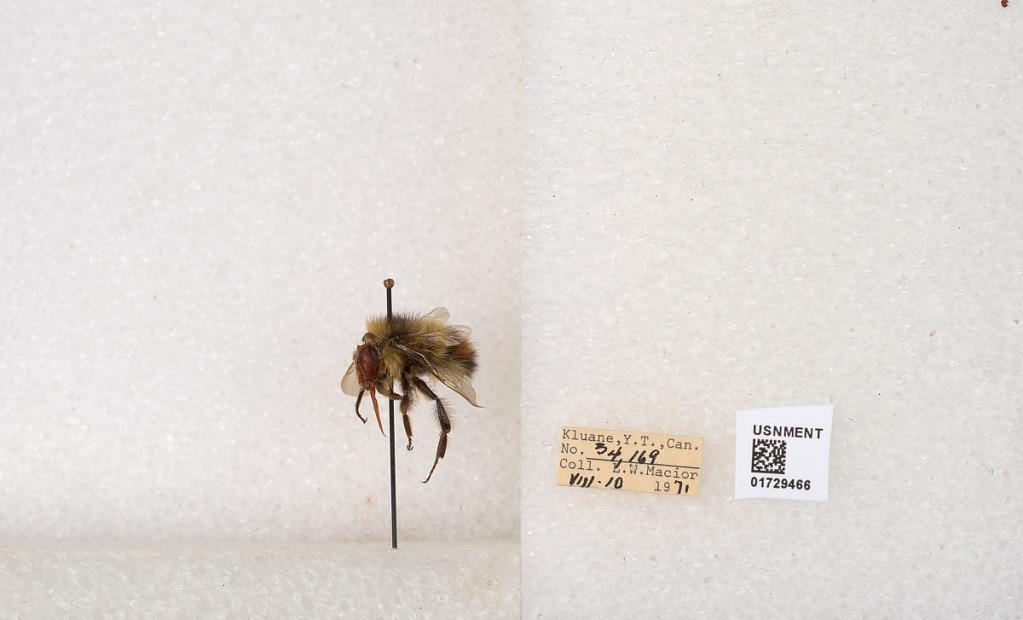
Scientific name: Bombus flavifrons Cresson
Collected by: L. Macior
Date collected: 1971-8-10
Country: Canada
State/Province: Yukon Territory
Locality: Kluane National Park and Reserve
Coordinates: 60.7493, -139.504